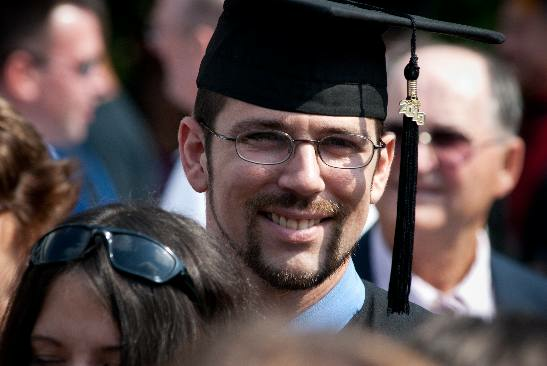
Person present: Yes